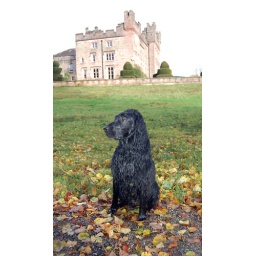
The home in the back ground is Hutton In The Forest, A beautiful building with amazing grounds.